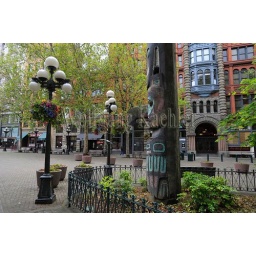
Usa, washington state, seattle, pioneer square, totem pole with pioneer building in background